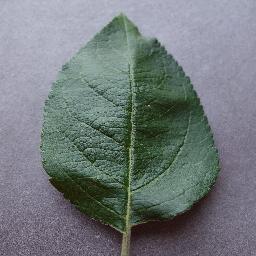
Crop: apple
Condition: healthy